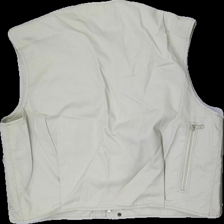
View: back
Type: Vest
Category: Men
Brand: Not in the list
Colors: Beige
Material: 100%cotton
Pattern: Logo print
Cut: Regular, V-collar
Season: Autumn
Stains: Minor
Smell: Minor
Price range: 100-150
Recommended usage: Reuse